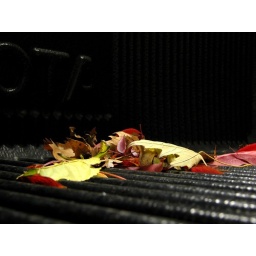
Leaves in my truck bed